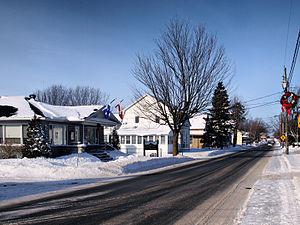
Mont-Saint-Grégoire - La Mairie Rue Saint-Joseph
Mont-Saint-Grégoire est une municipalité du Québec située dans la MRC du Haut-Richelieu en Montérégie. Elle est nommée en l'honneur du pape Grégoire le Grand.